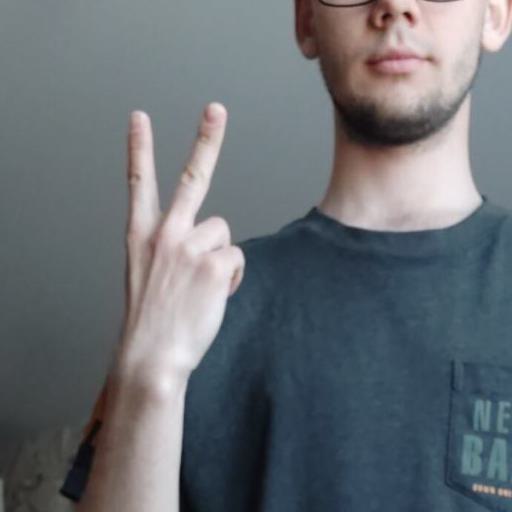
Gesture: peace_inverted